Yotsukura Station

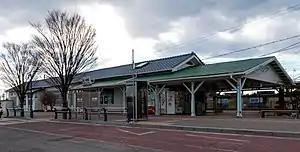
Yotsukura Station, April 2011

is a railway station in the city of Iwaki, Fukushima, Japan, operated by East Japan Railway Company (JR East).